London Bridge station

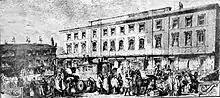
The London Brighton and South Coast Railway station c. 1853

Plans for a large new station were drawn up, designed jointly by Lewis Cubitt, John Urpeth Rastrick and Henry Roberts. Drawings were published in the Illustrated London News and George Bradshaw's "Guide to the London and Brighton Railway" 1844. They show 'a quasi-Italianate building with a picturesque campanile'. It opened for business in July 1844 while only partially complete, but events were taking place which would mean that the bell tower would never be built, and the new building would only last five years.